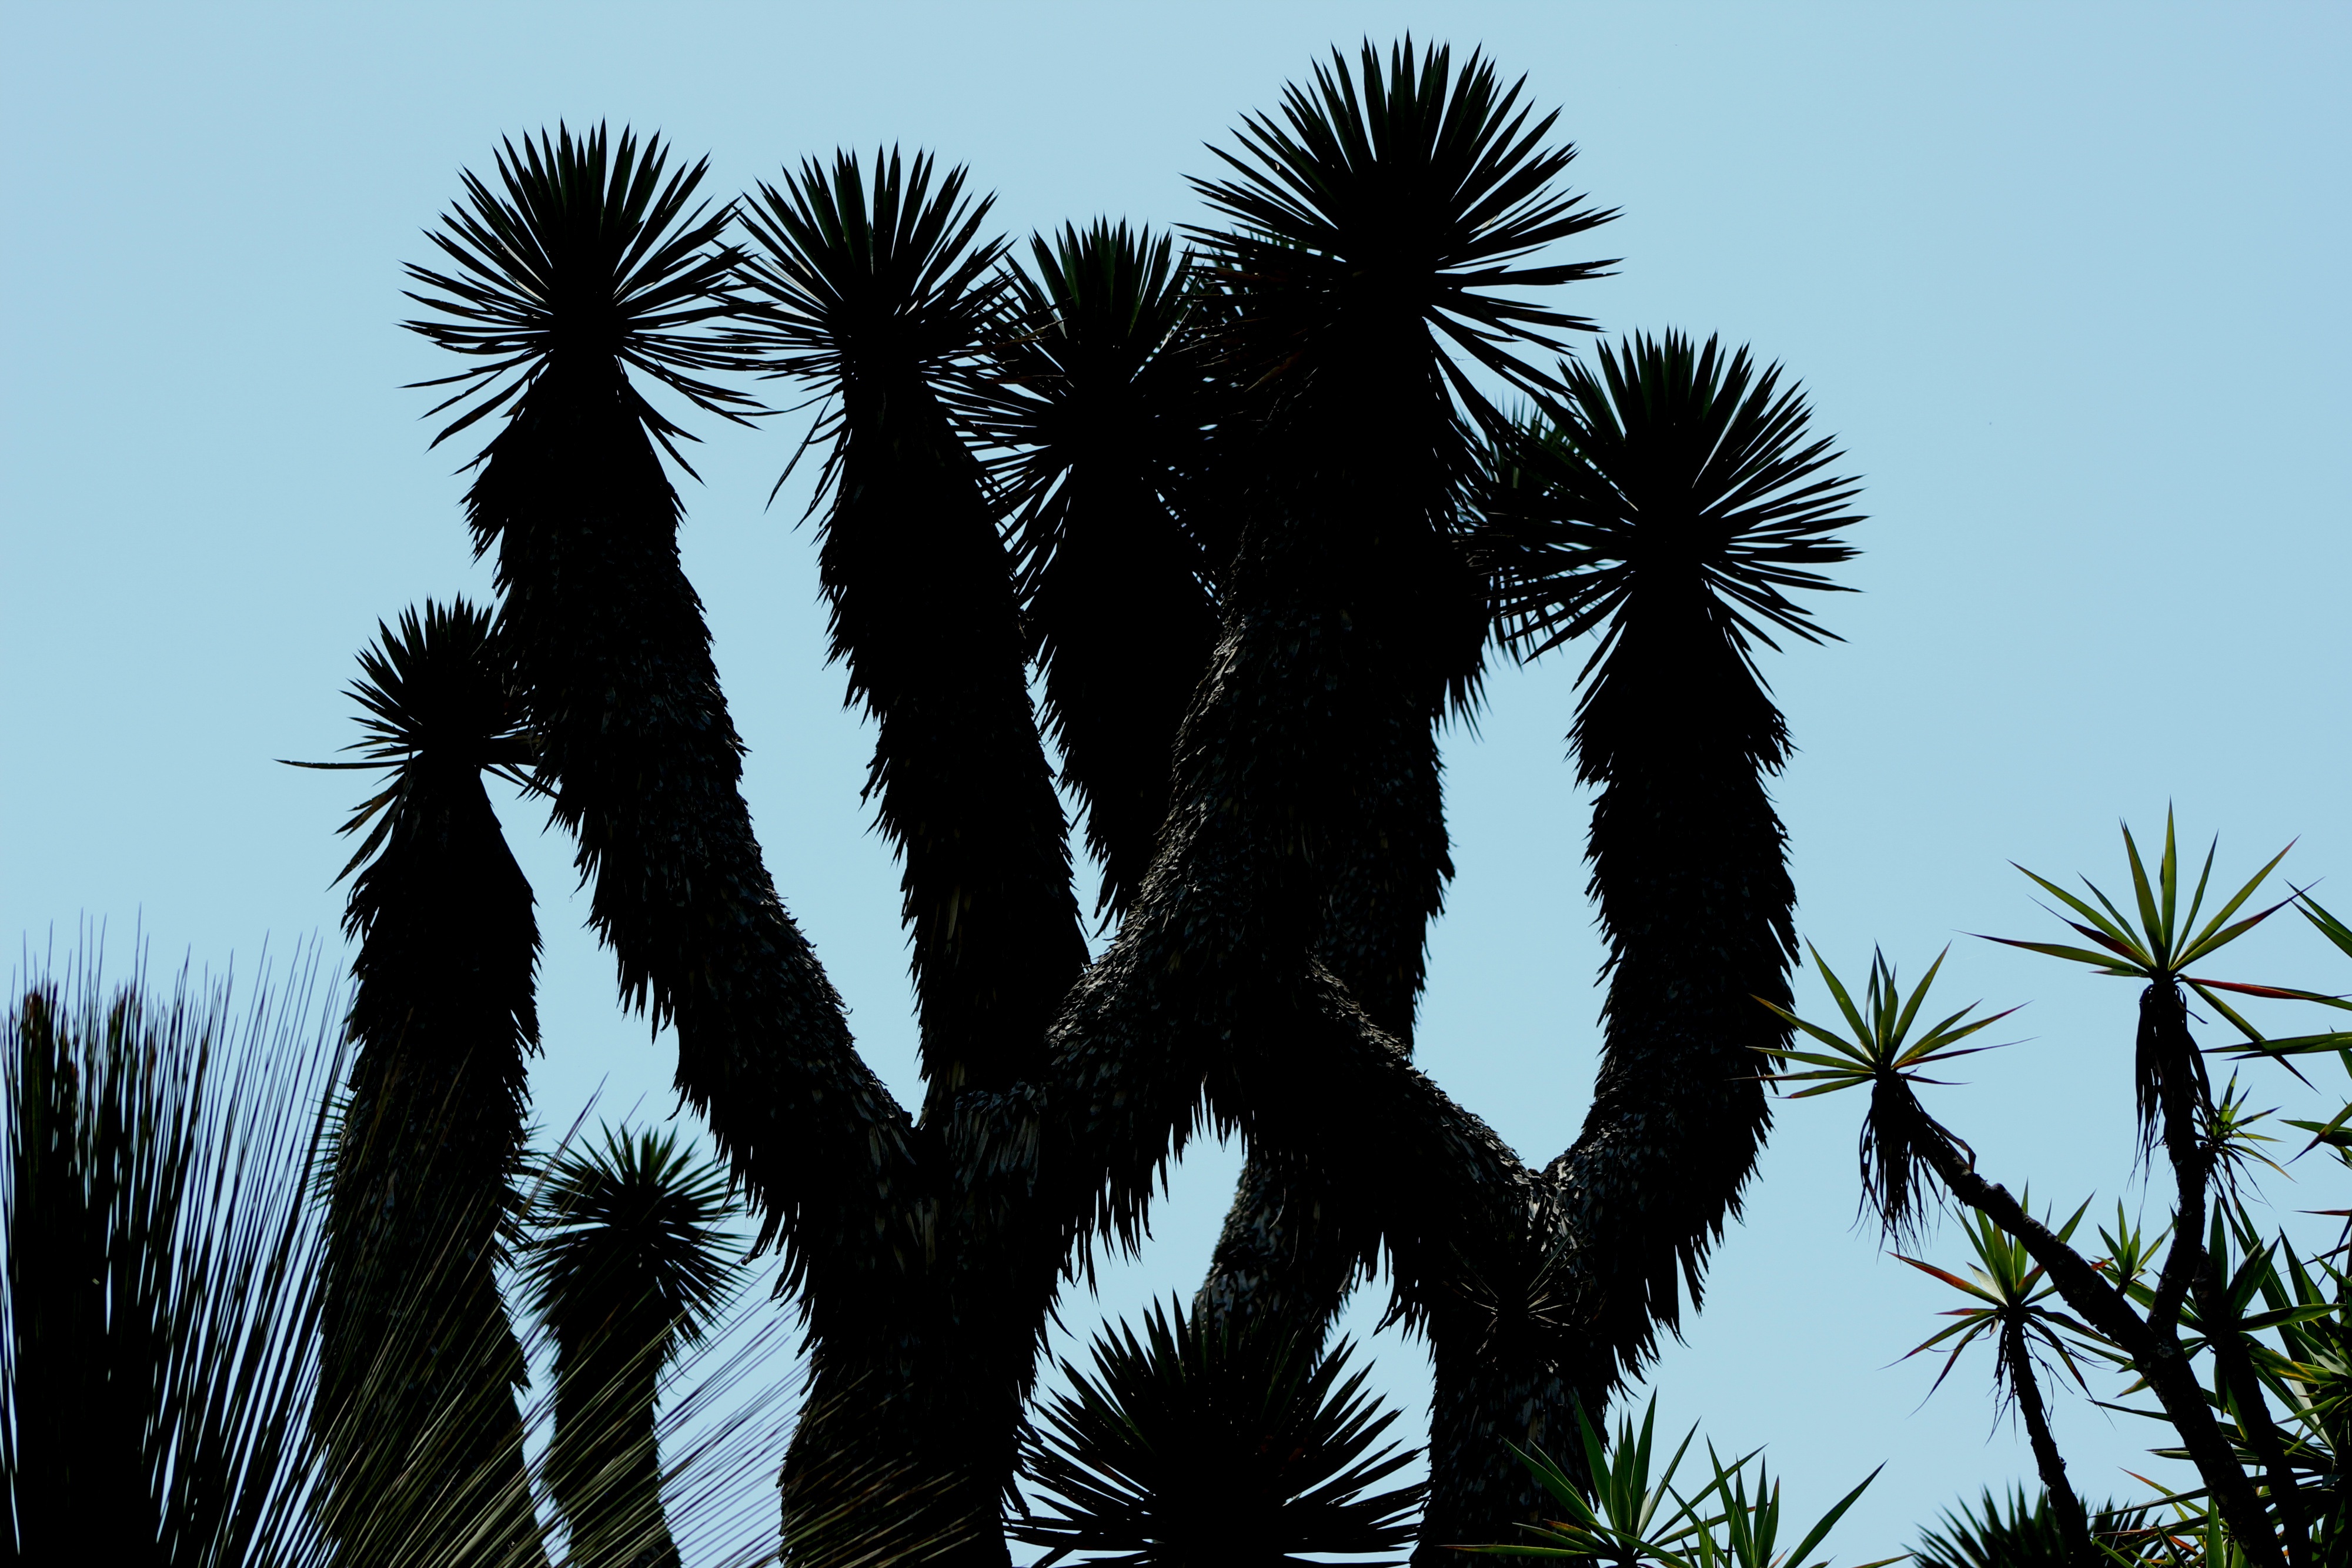
tree, nature, branch, plant, sky, leaf, flower, wind, botany, garden, flora, botanical, mexico, backlight, botanical garden, flowering plant, woody plant, land plant, arecales, palm family, borassus flabellifer